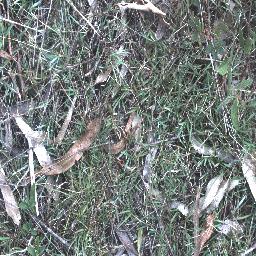
Label: negative